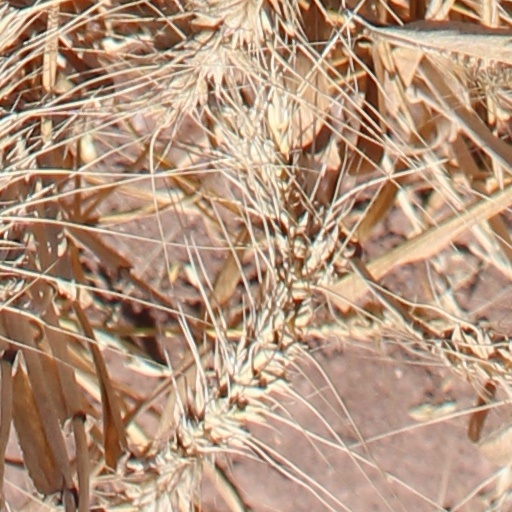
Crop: wheat